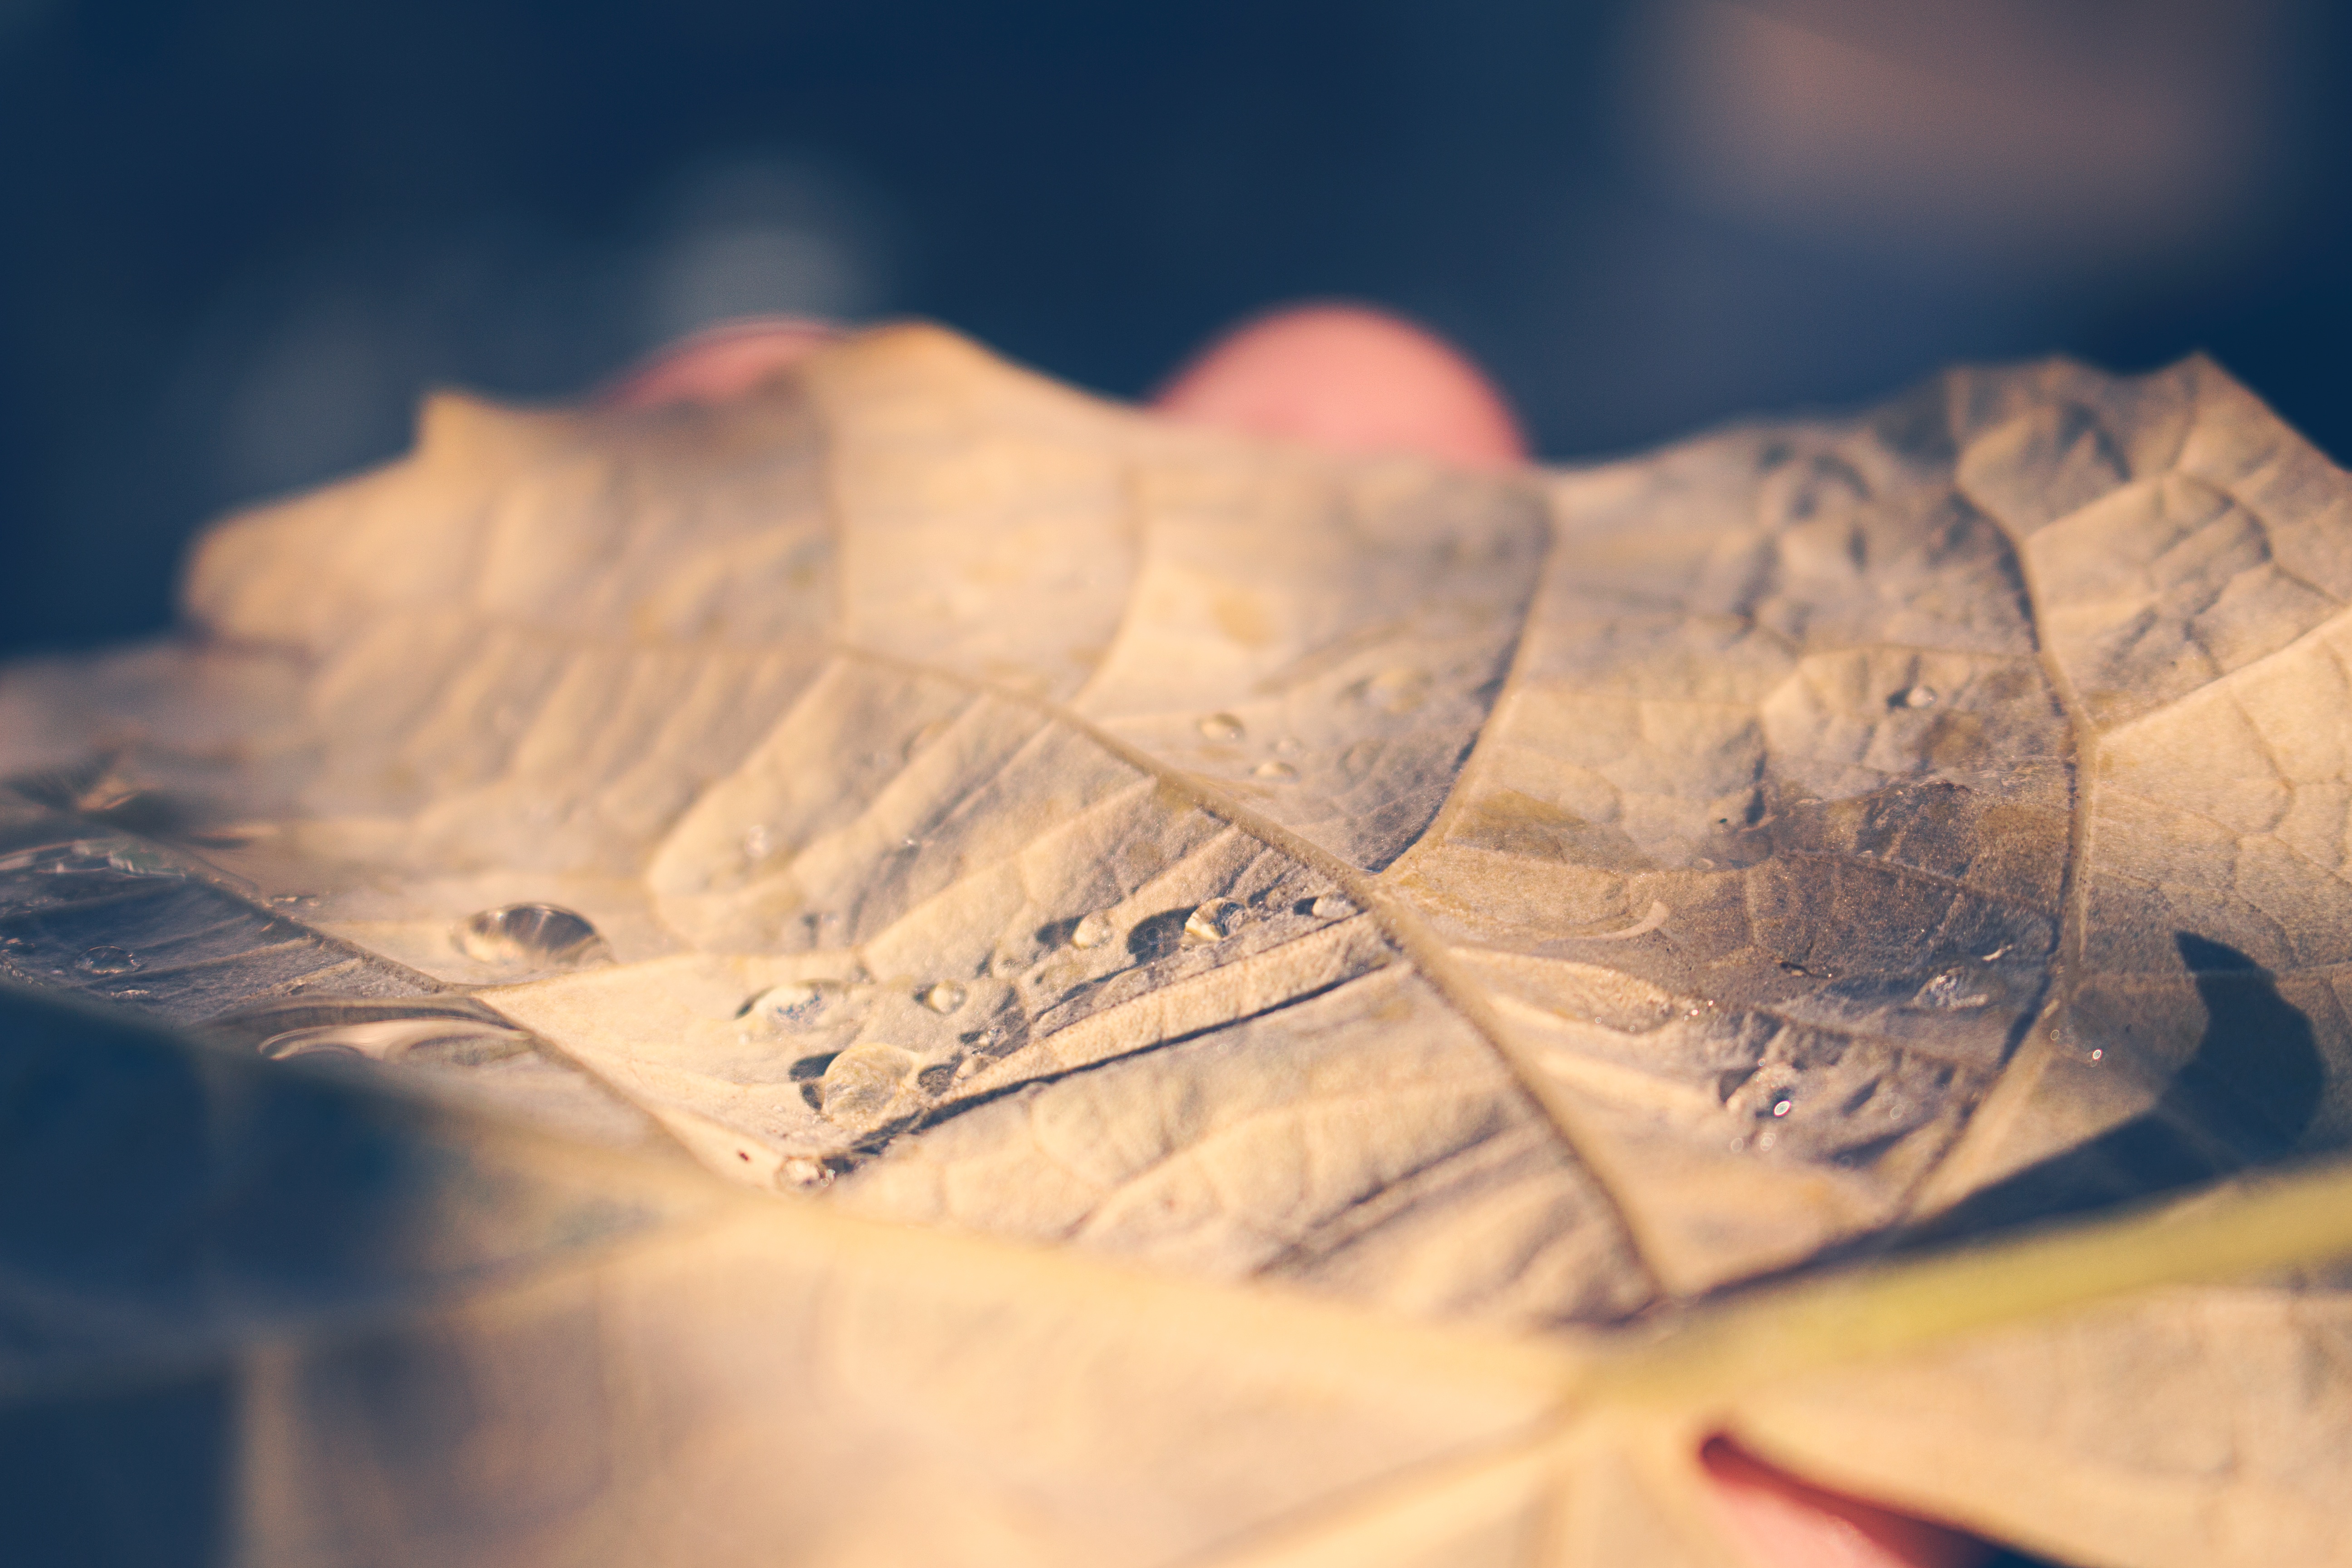
hand, light, wood, photography, sunlight, texture, leaf, reflection, color, blue, close up, shape, macro photography, atmosphere of earth